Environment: real
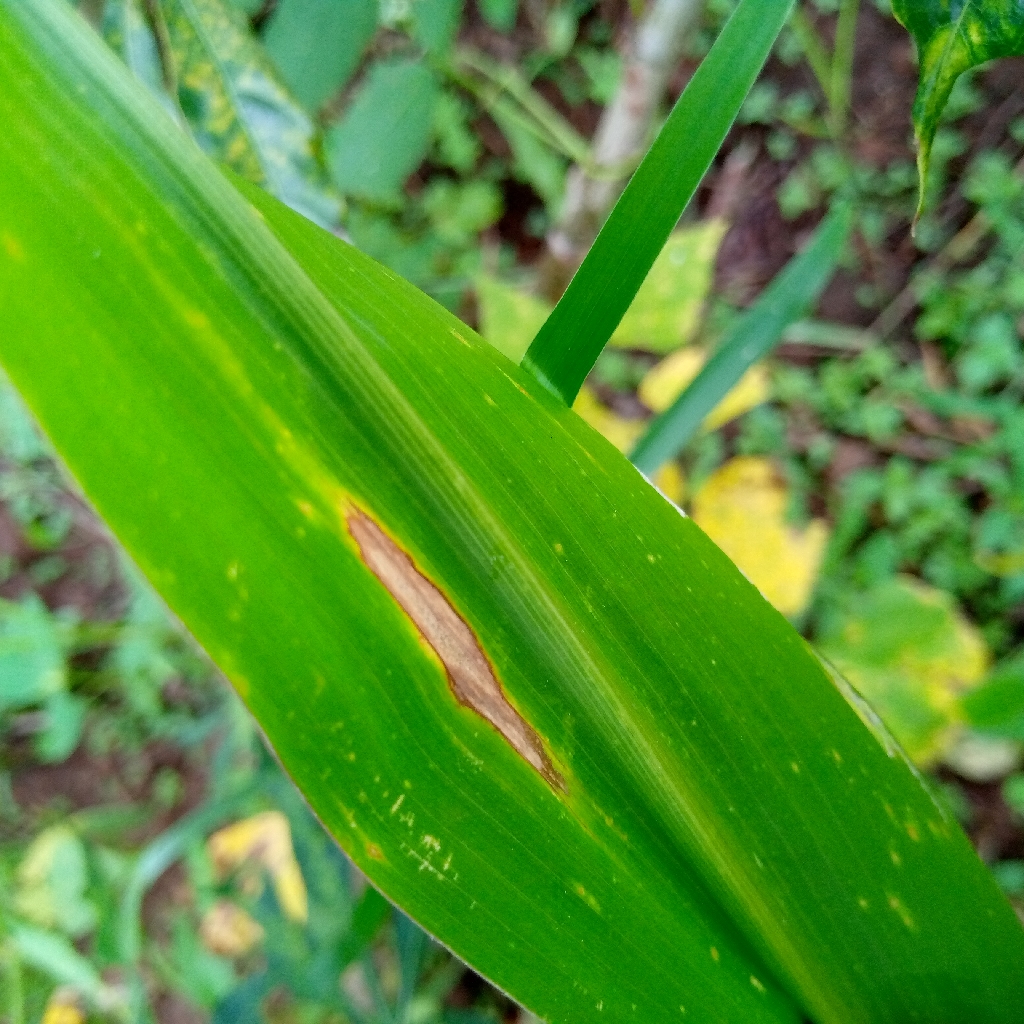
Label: northern_corn_leaf_blight